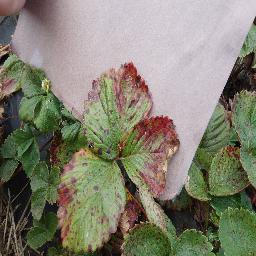
Label: Strawberry___Leaf_scorch